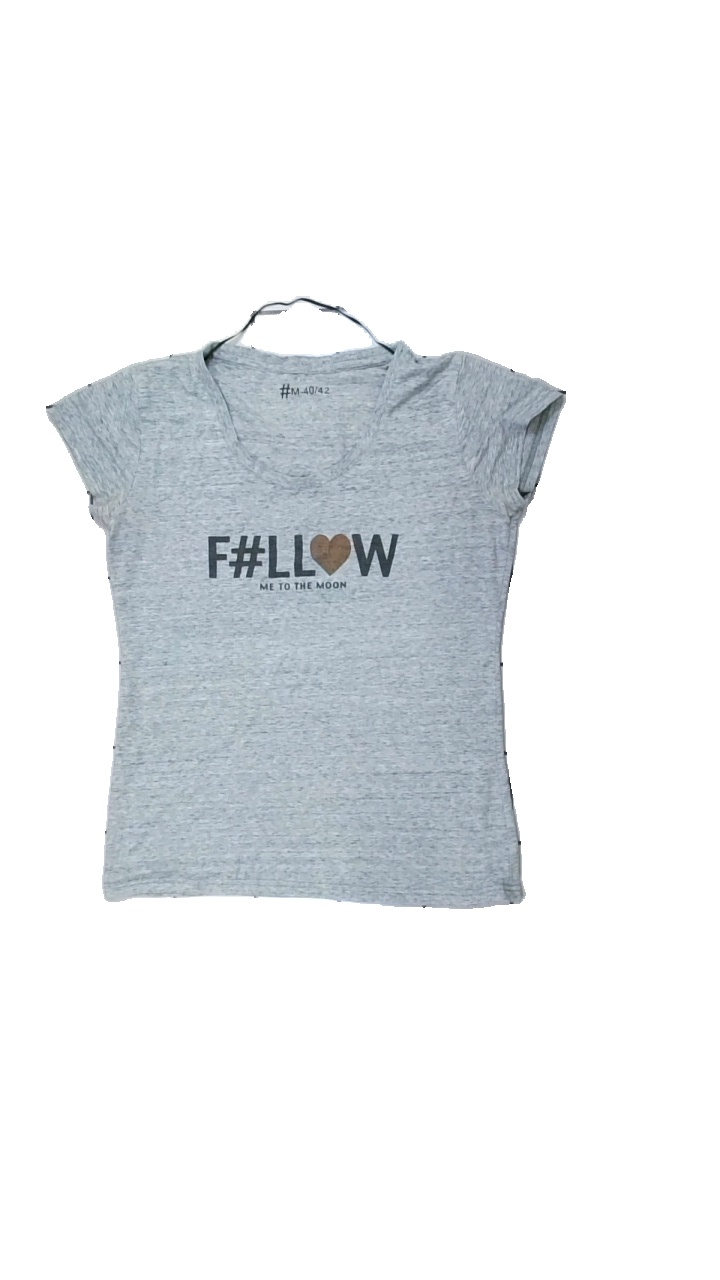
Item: T-shirt (Ladies)
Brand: Missing
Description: t-shirt med tryck
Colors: Grey, Orange, Black
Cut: C-collar
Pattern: Other
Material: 57% bomull 43% polyester
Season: All
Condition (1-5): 3
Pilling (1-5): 5
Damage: smutsigt
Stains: Minor
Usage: Export
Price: <50